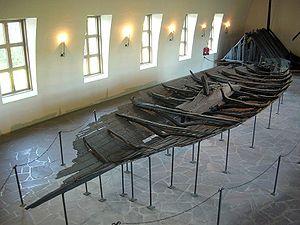
Cette liste d'épaves de bateau viking recense les nombreuses épaves de bateaux vikings retrouvées sur les côtes scandinaves. Certaines de celles-ci ont servi pour la reconstruction de répliques de bateaux vikings actuels.
Le bateau viking, aussi appelé, à tort, drakkar en français, est un type de navire d'origine scandinave d'aspect et de tailles variés, utilisé pour la conquête ou pour le commerce. Sa technique de construction s'est développée au Moyen Âge durant l'âge des Vikings sur la base de traditions plus anciennes, dans le but de partir en guerre ou de transporter des personnes ou des marchandises.